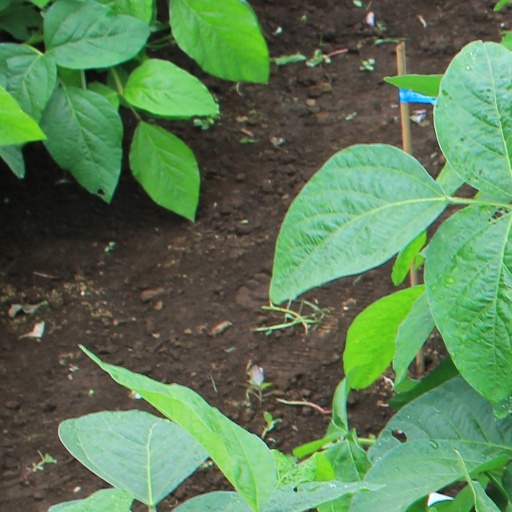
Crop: soybean